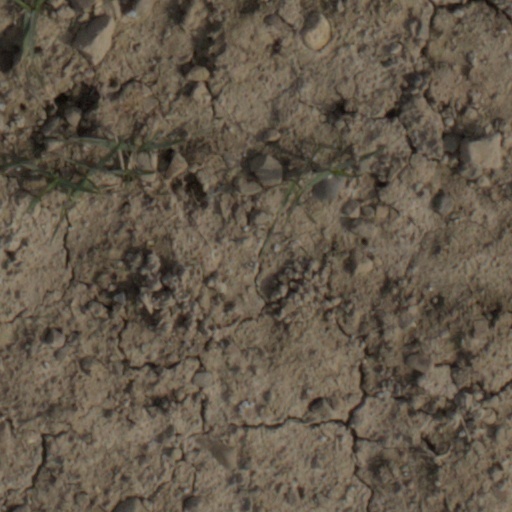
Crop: wheat